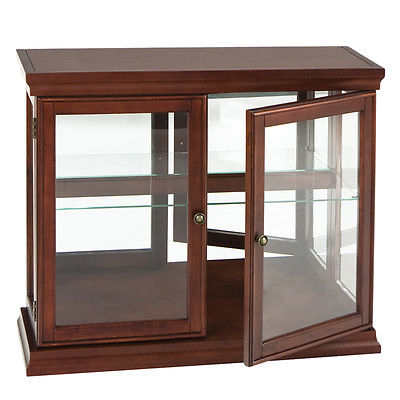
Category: cabinet